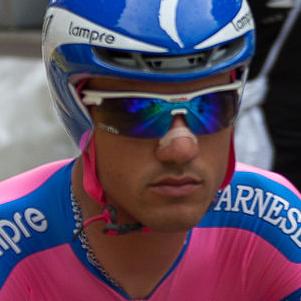
Age: 26